History of York

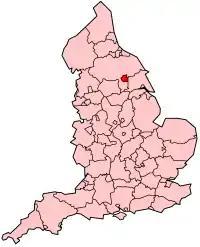
York within England

The history of York, England, as a city dates to the beginning of the first millennium AD but archaeological evidence for the presence of people in the region of York dates back much further to between 8000 and 7000 BC. As York was a town in Roman times, its Celtic name is recorded in Roman sources (as "Eboracum" and "Eburacum"); after 400, Angles took over the area and adapted the name by folk etymology to Old English "Eoforwīc" or "Eoforīc", which means "wild-boar town" or "rich in wild-boar". The Vikings, who took over the area later, in turn adapted the name by folk etymology to Norse "Jórvík" meaning "wild-boar bay", 'jór' being a contraction of the Old Norse word for wild boar, 'jǫfurr'. The modern Welsh name is Efrog.